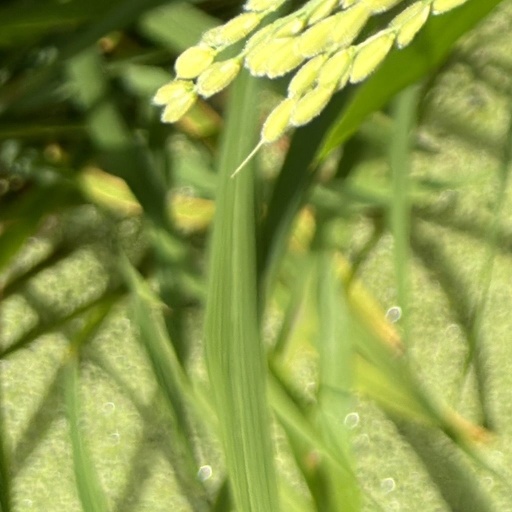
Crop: rice